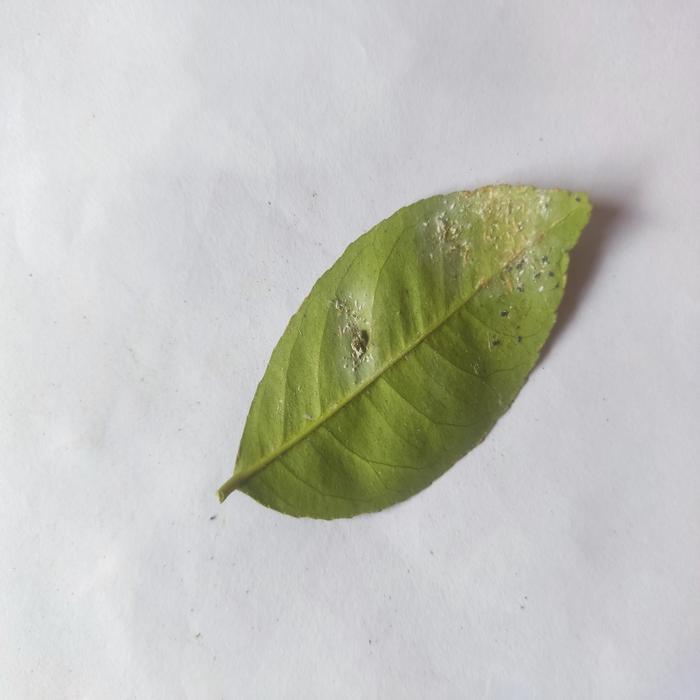
Crop: Lemon
Leaf condition: Sooty_Mold